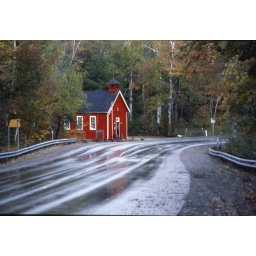
Little red school house on two lane black top in fall